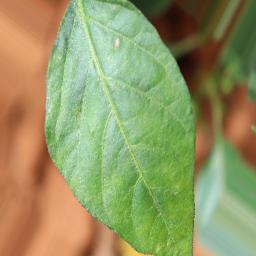
Label: healthy